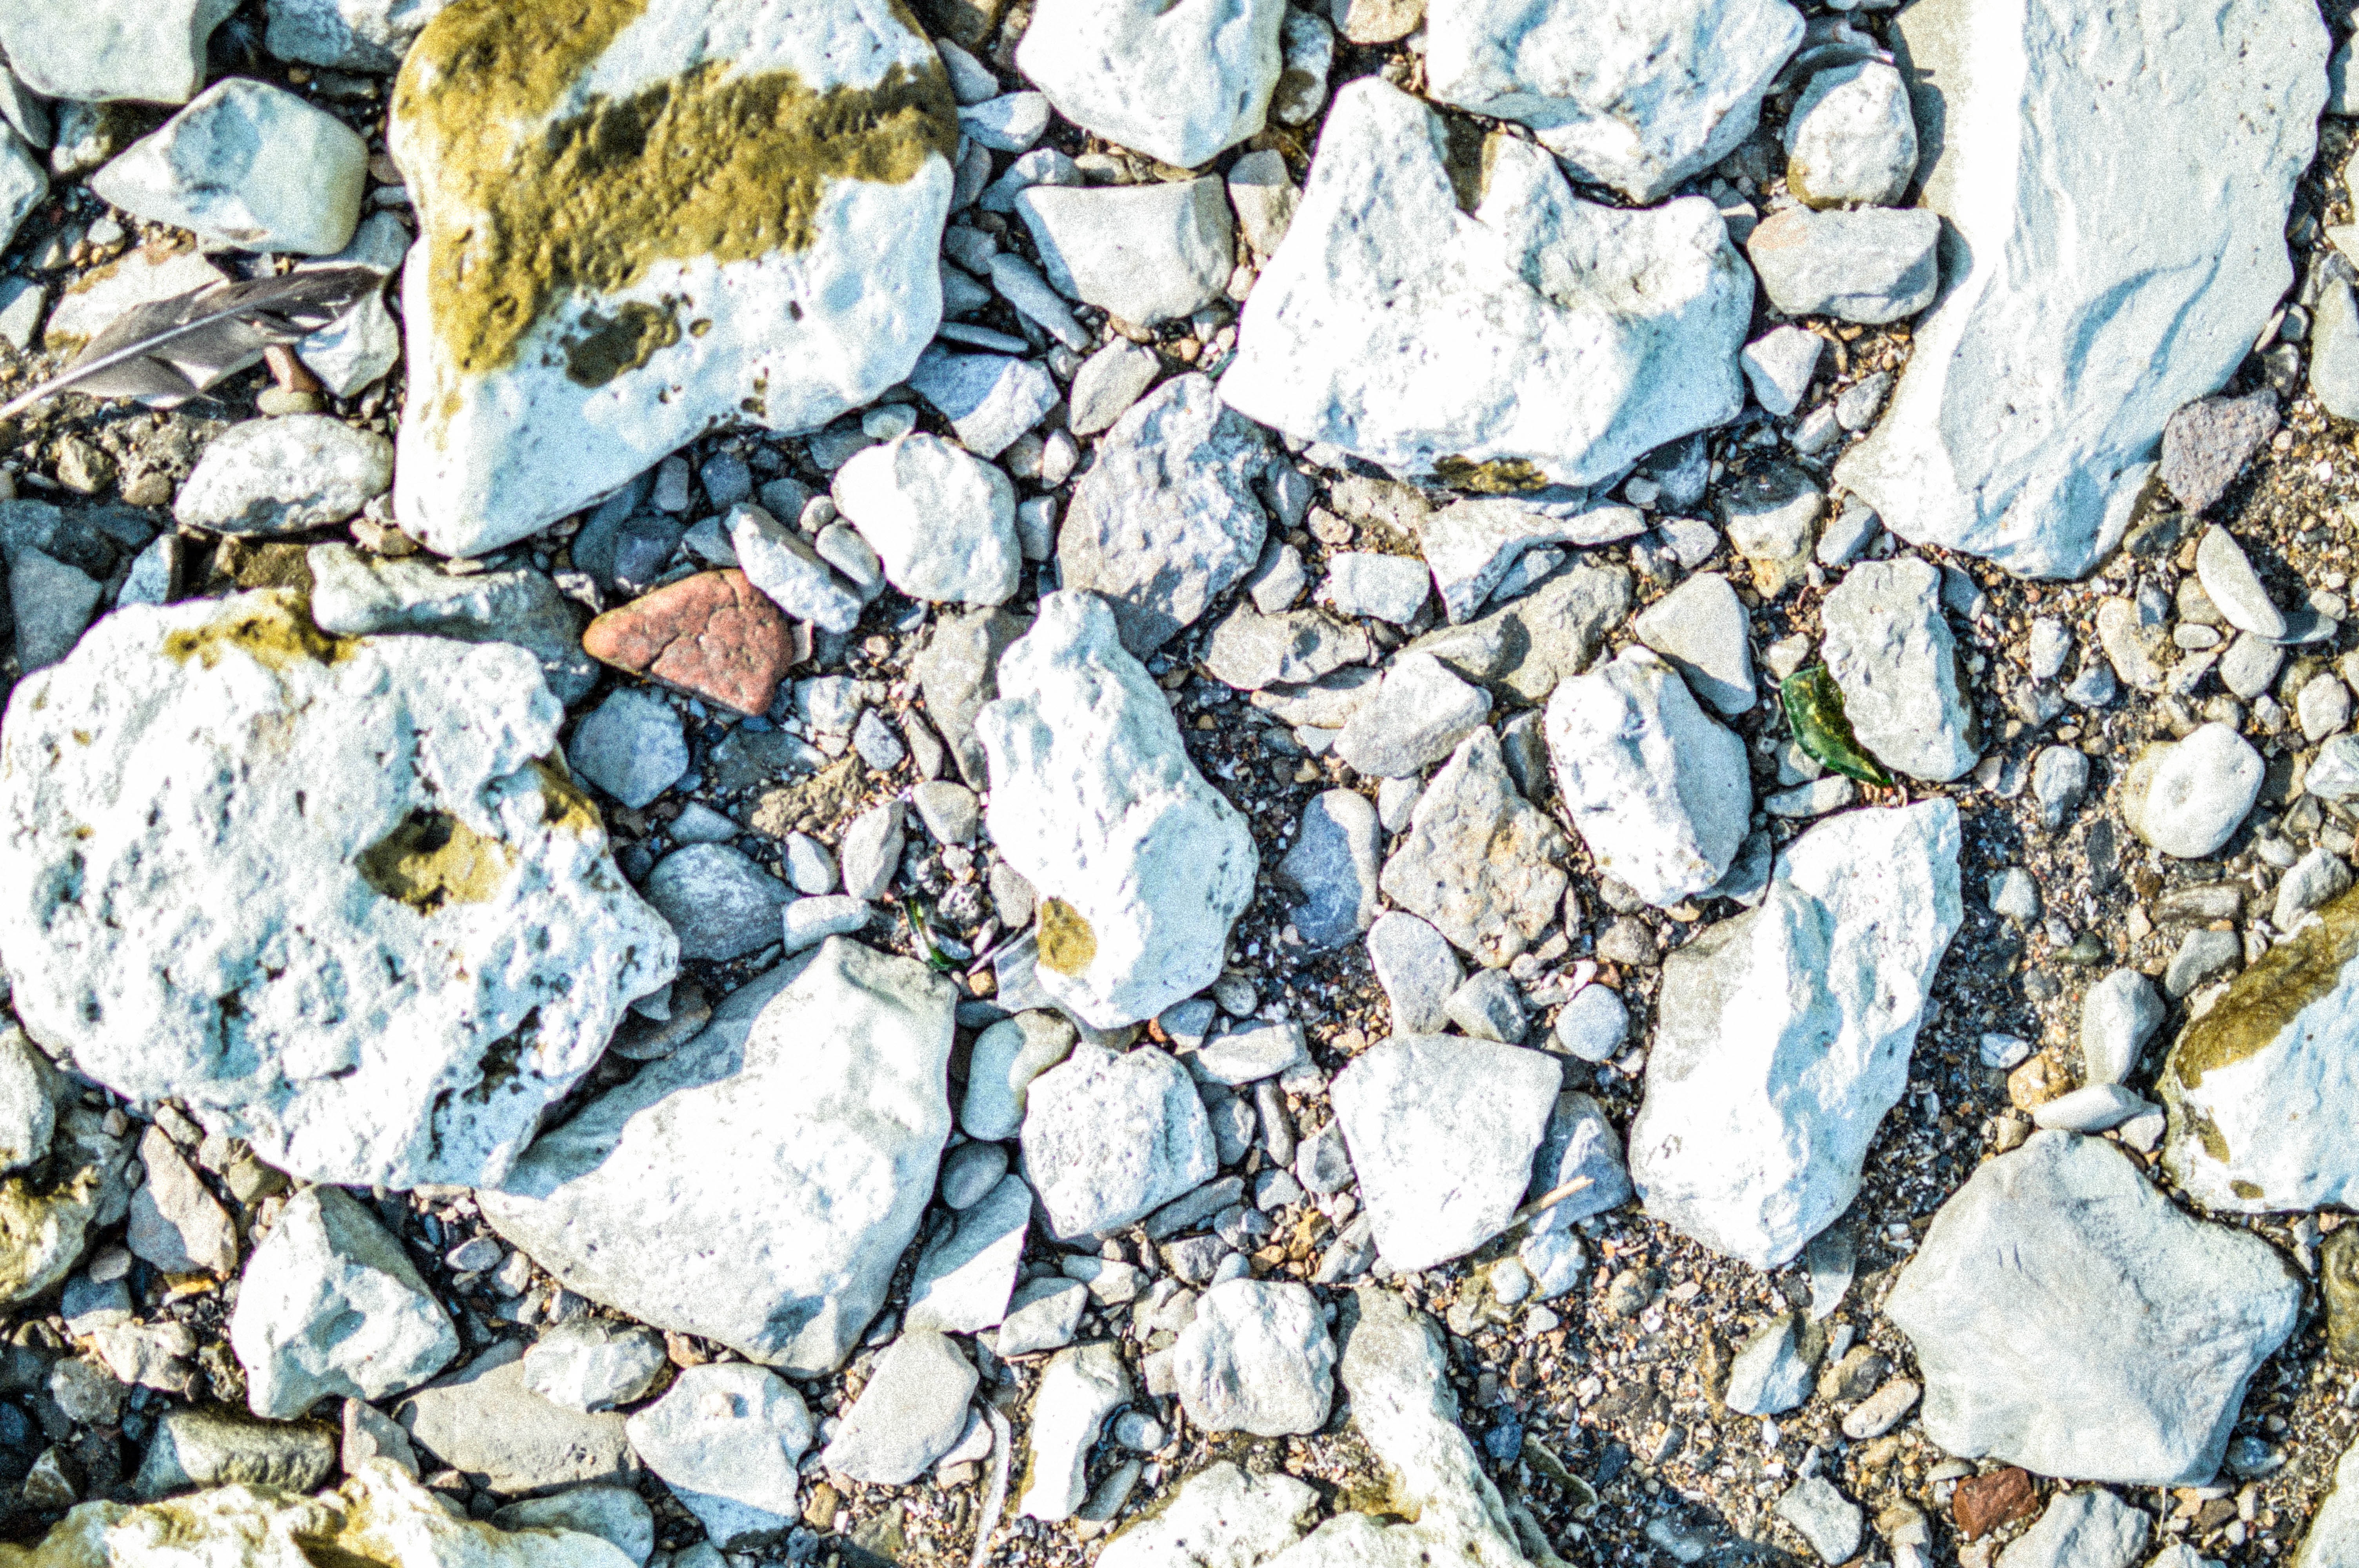
rocks, summer, pattern, beach, rock, geology, bedrock, cobblestone, stone wall, gravel, igneous rock, soil, rubble, limestone